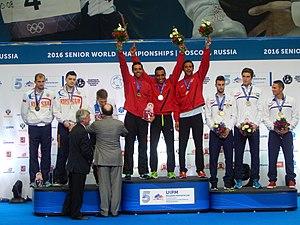
Omar El Geziry est un pentathlonien égyptien.